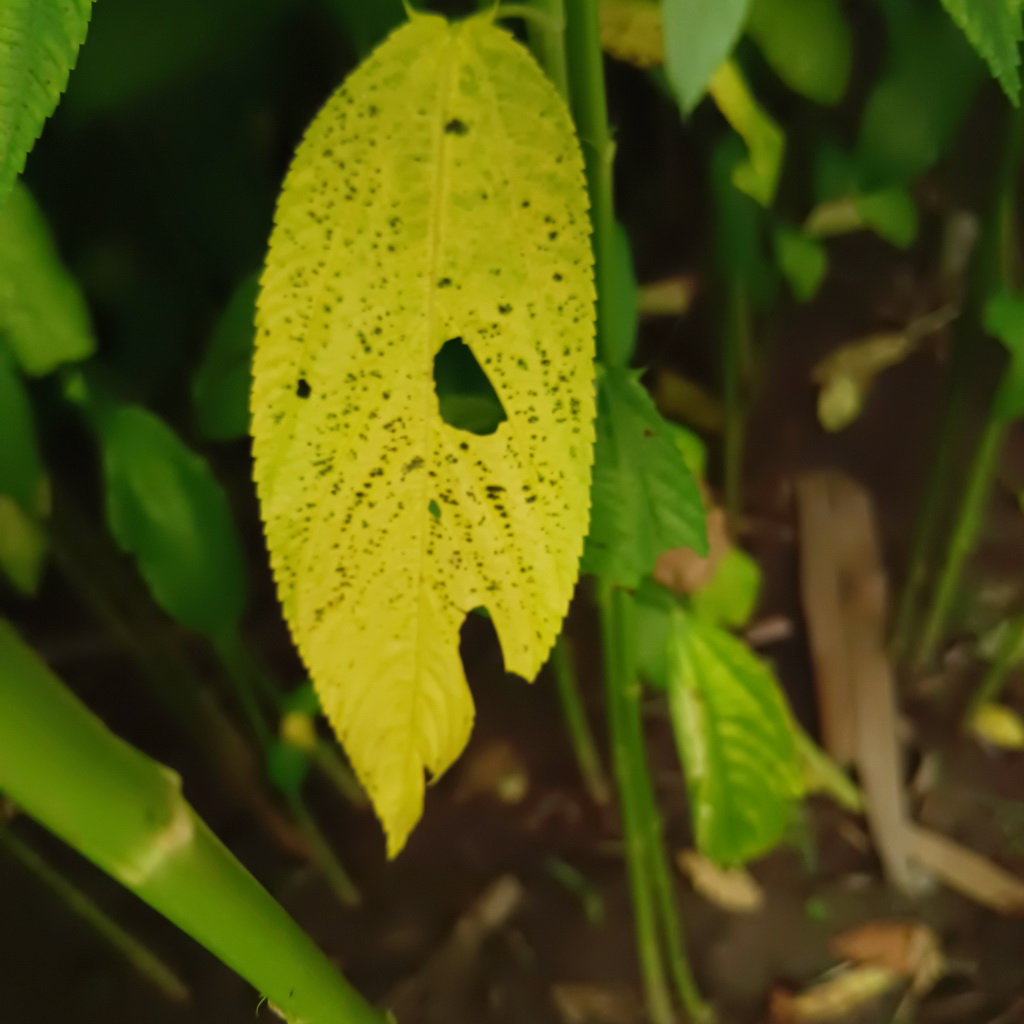
Label: Mosaic